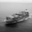
Label: ship